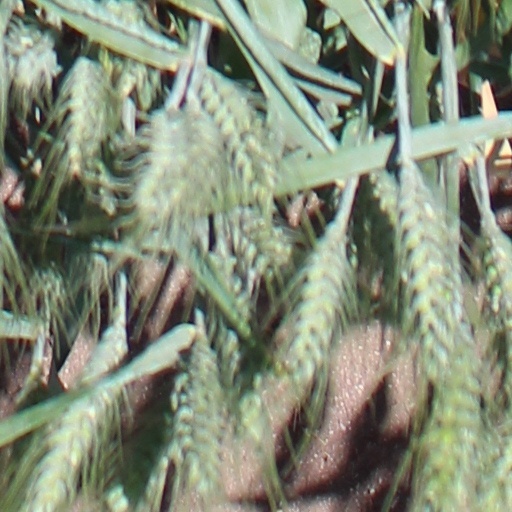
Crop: wheat